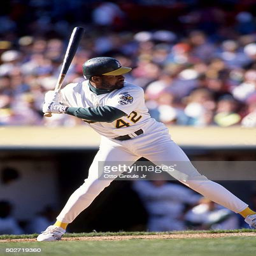
baseball player of the bats during a game